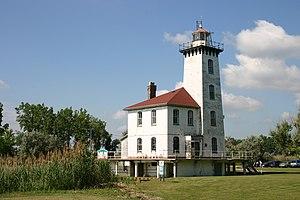
Le phare arrière de la rivière Saginaw, est un phare inactif de la rive ouest du lac Huron, situé à l'embouchure de la rivière Saginaw se jetant dans la baie de Saginaw du Comté de Bay, Michigan.